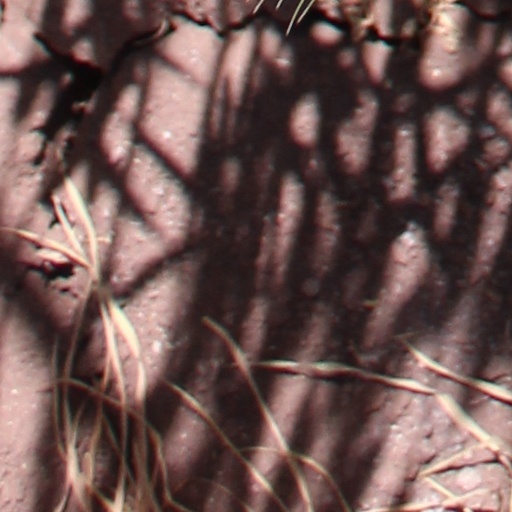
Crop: wheat